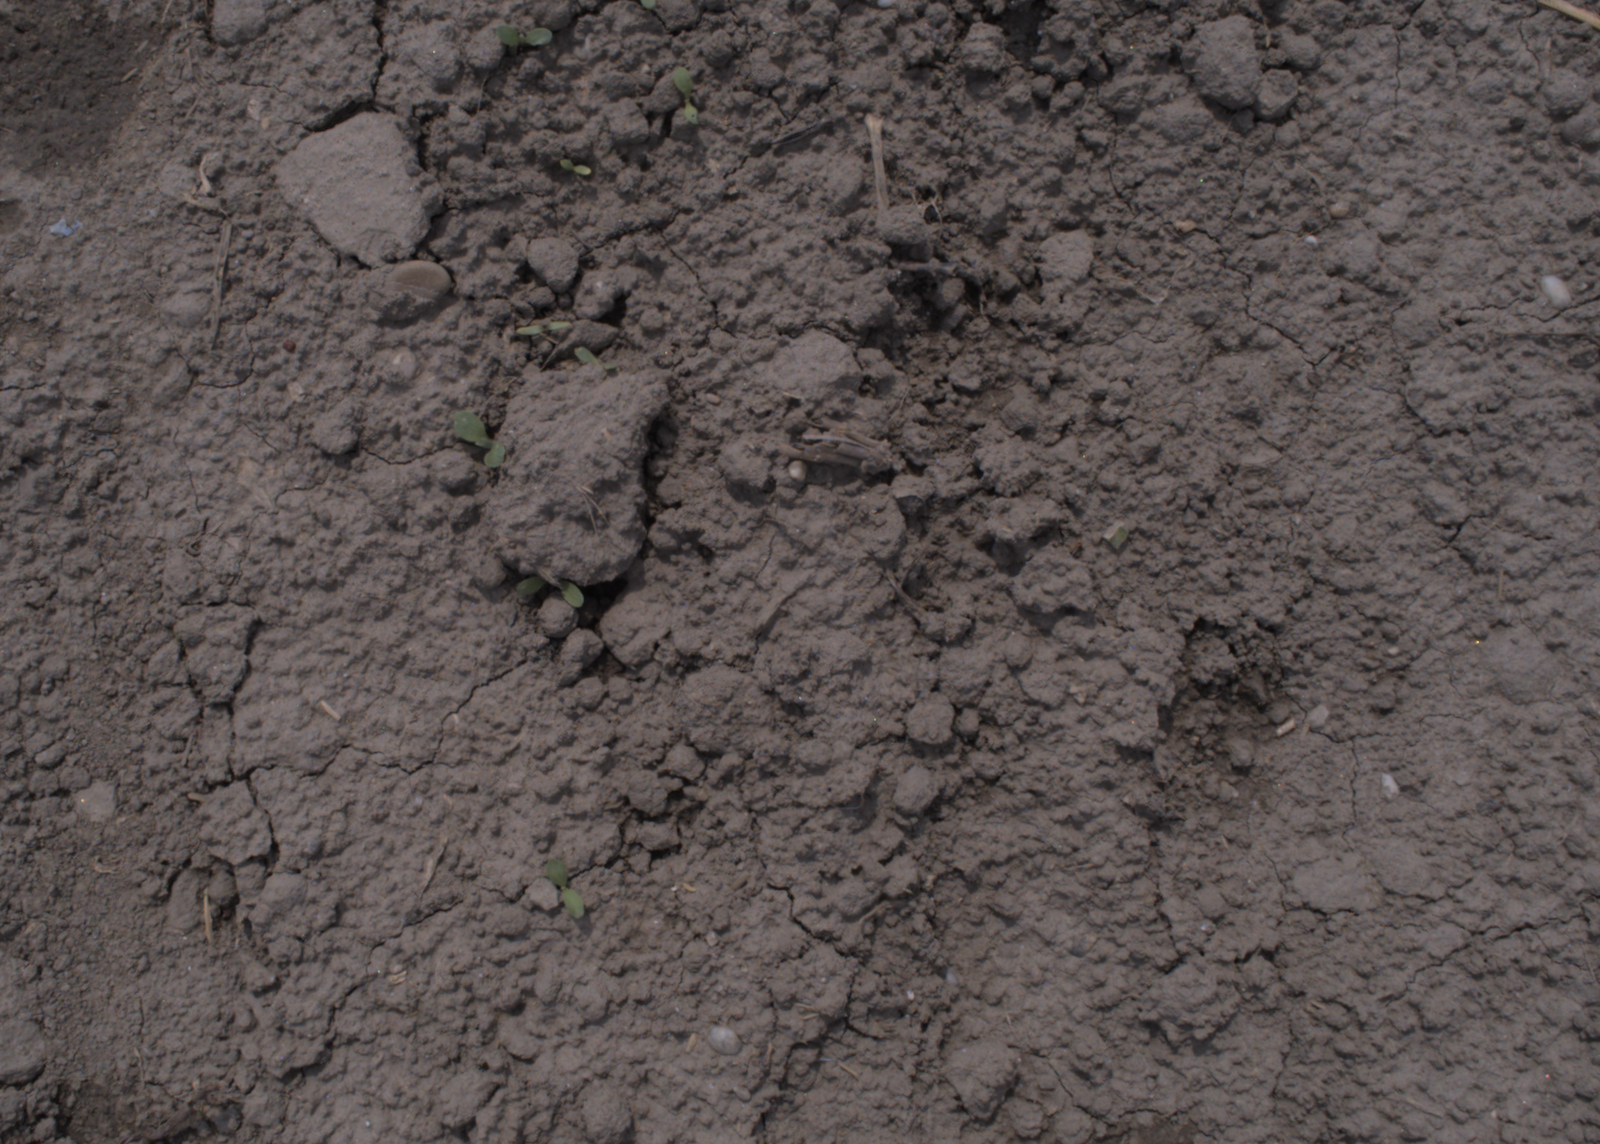
Capture date: 06.08.2020 13:11:36
Weather: sunny
Wind: medium
Seeding date: 21.07.2020
Plant canopy height (mm): 890